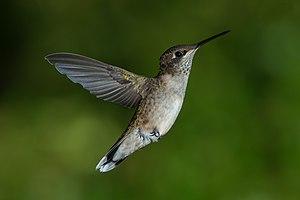
Mâle juvénile Colibri à gorge rubis (Archilochus colubris) 日本語: ノドアカハチドリ (雌) Türkçe: Dişi yakut boğazlı sinek kuşu (Archilochus colubris) 中文（简体）‎: 红喉北蜂鸟 (Archilochus colubris)。 Português: Beija-flor da espécie (Archilochus colubris)